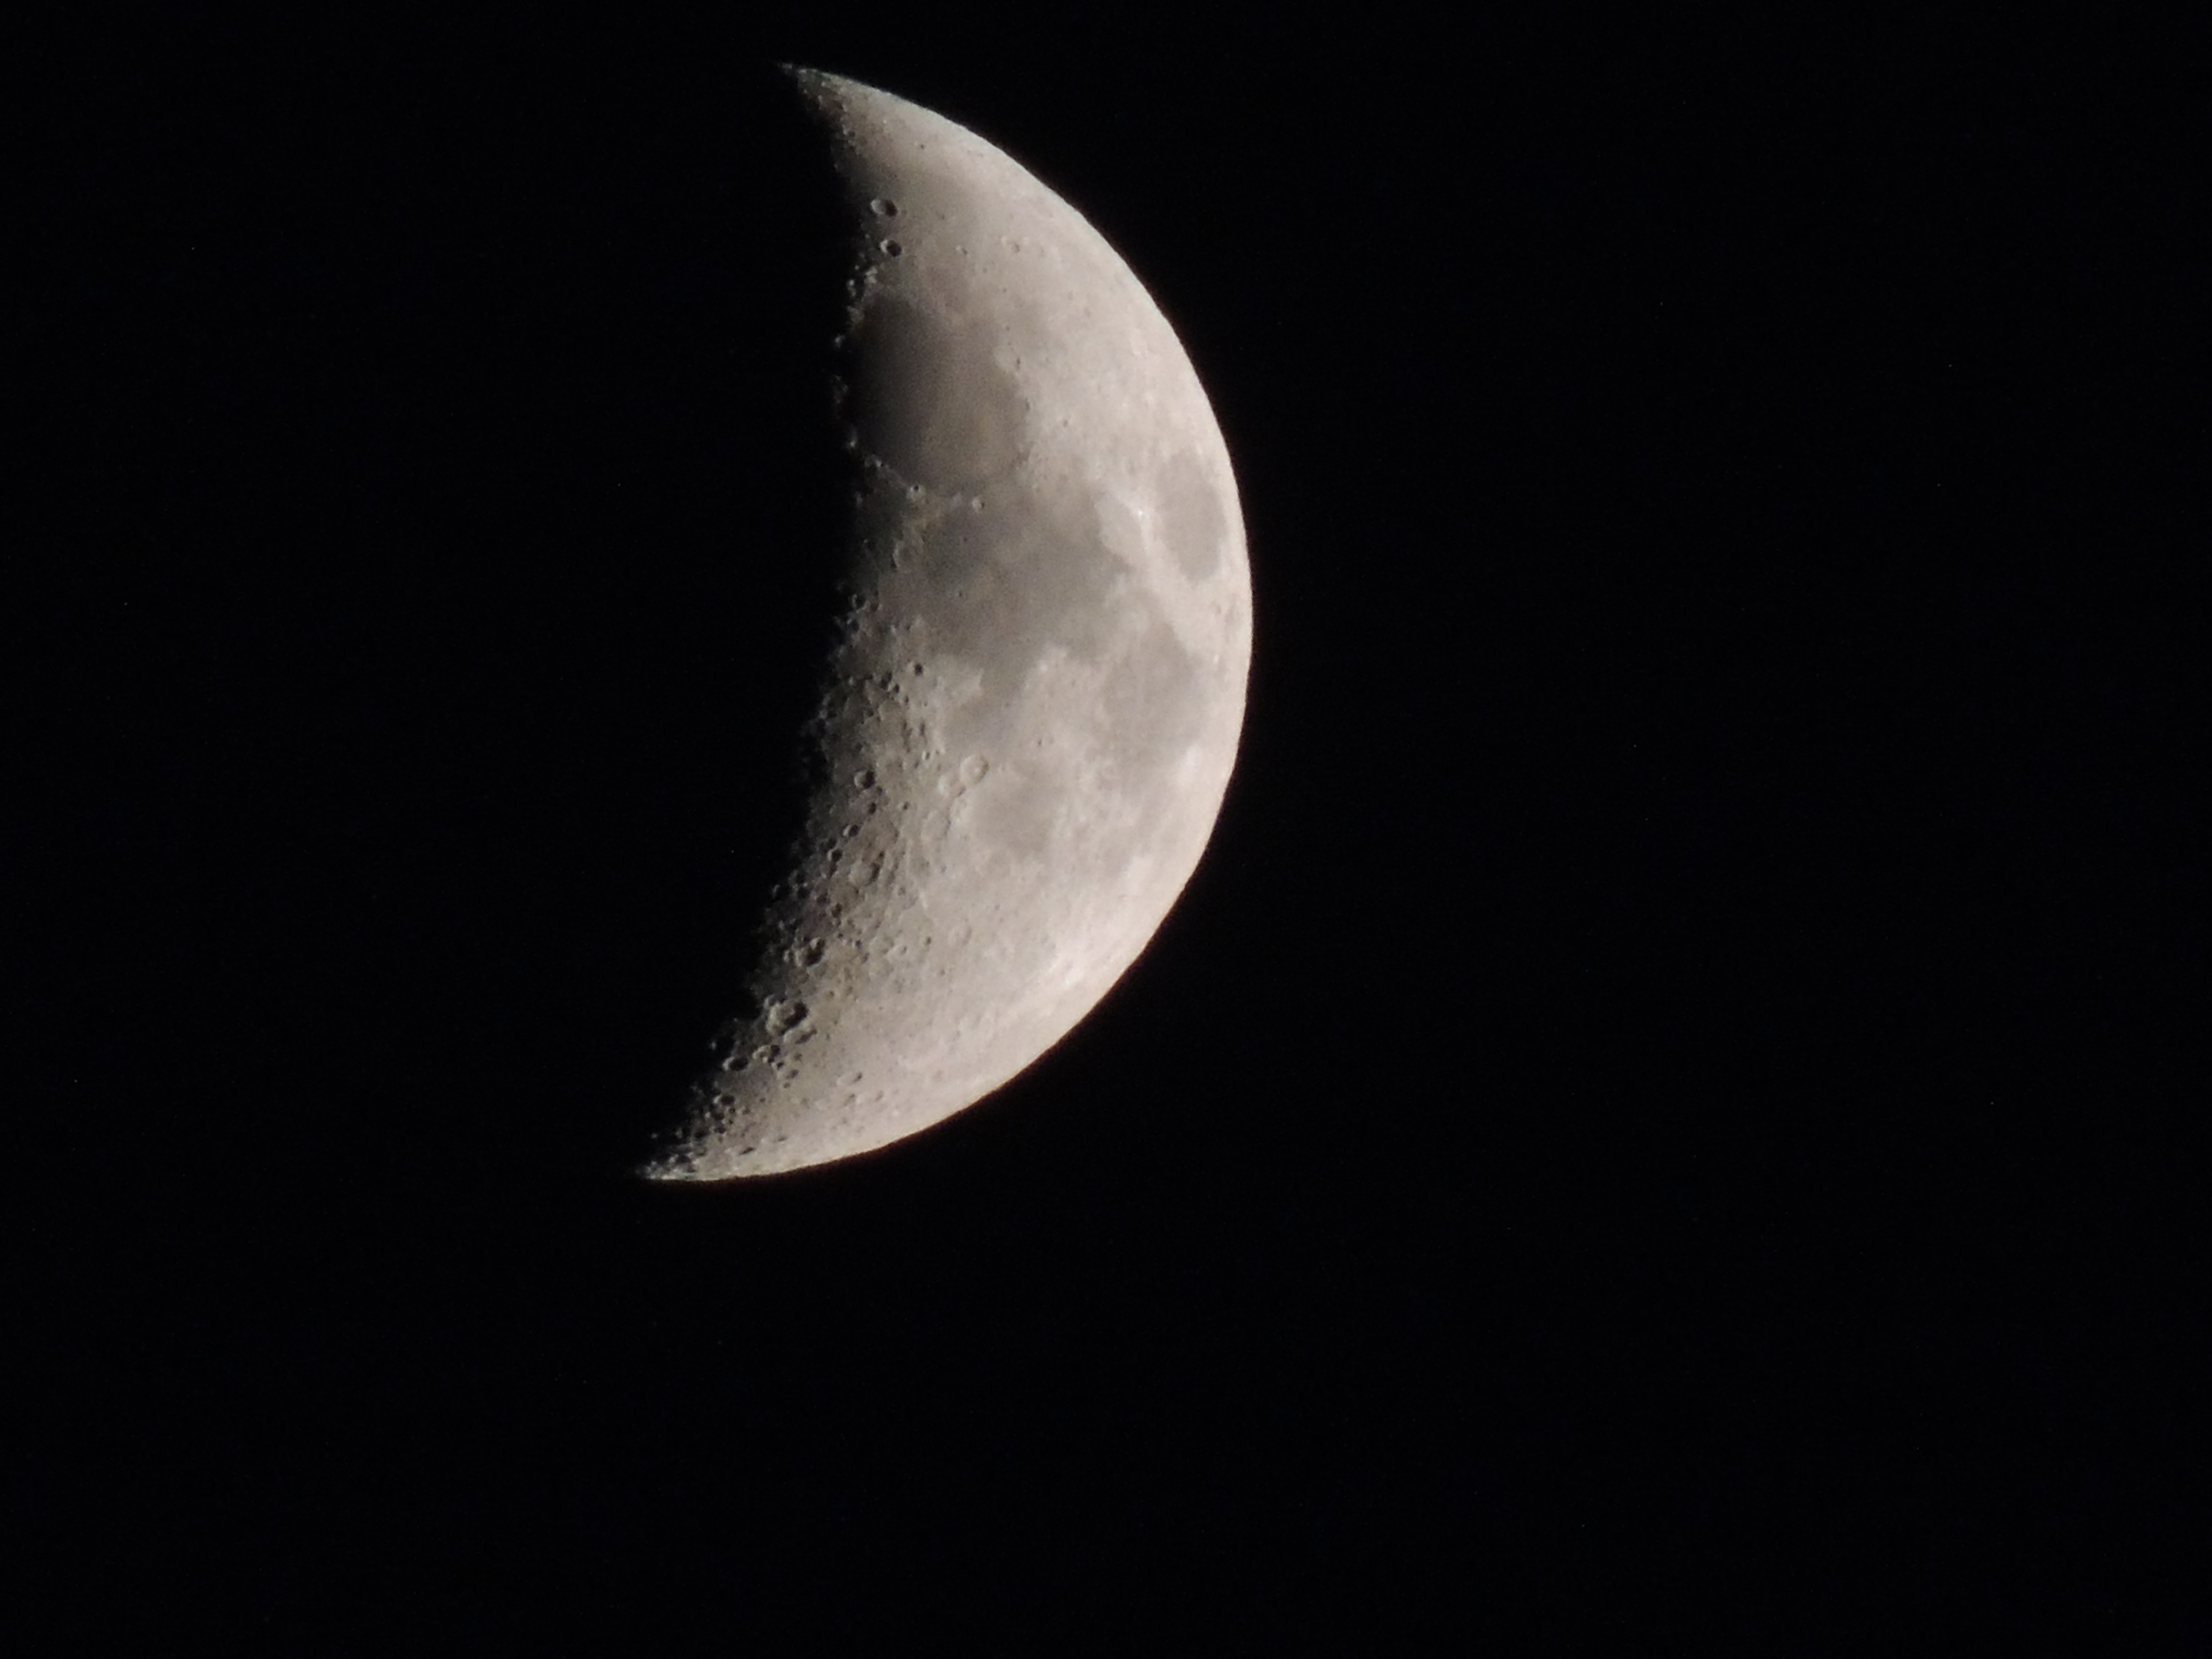
black and white, sky, night, atmosphere, night sky, moon, astronomy, crescent, astronomical object